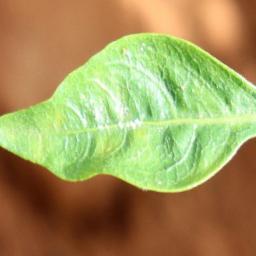
Label: healthy